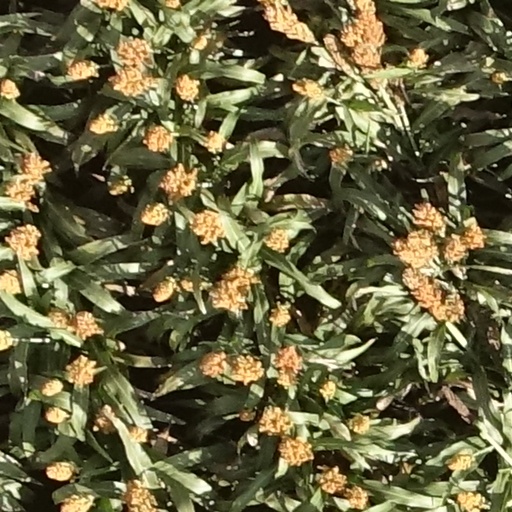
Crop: sorghum